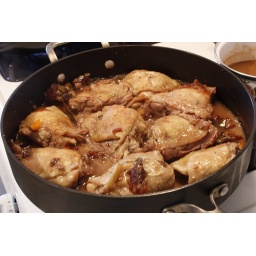
Stewing the chicken in red wine and red wine vinegar